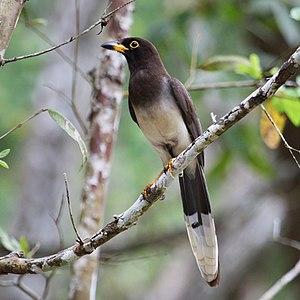
Geai enfumé, Lamanai, Bélize